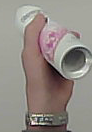
Product: rexona_spray